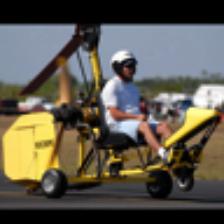
Label: NonHuman